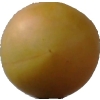
Label: cherry_wax